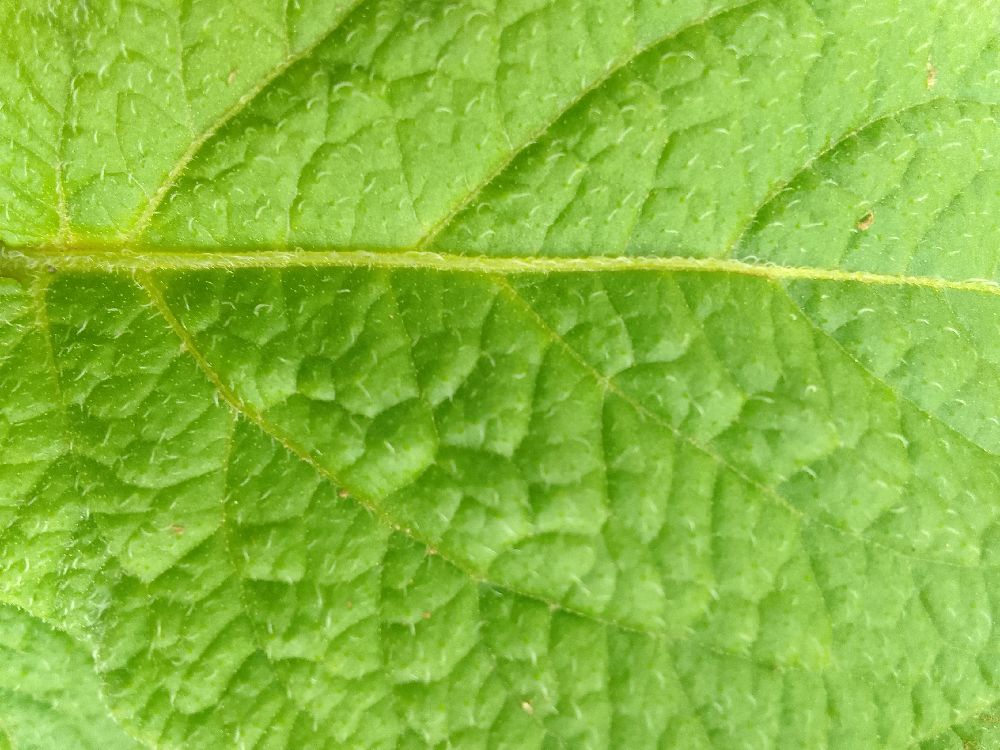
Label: Healthy